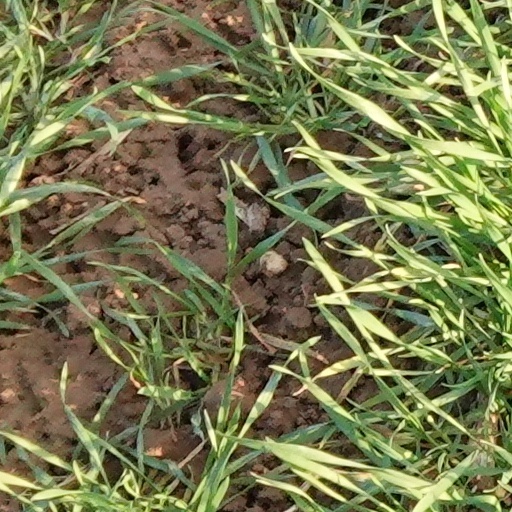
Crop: wheat